Goriče, Kranj

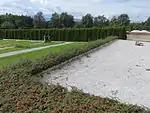
Goriče Mass Grave

Goriče is the site of a mass grave from the period immediately after the Second World War. The Goriče Mass Grave lies outside the old part of the village cemetery, next to the former cemetery wall, and is marked by a visible mound. The grave contains the remains of 40 German soldiers. The remains were discovered wrapped in tarpaulins while razing the old cemetery wall in 1973.